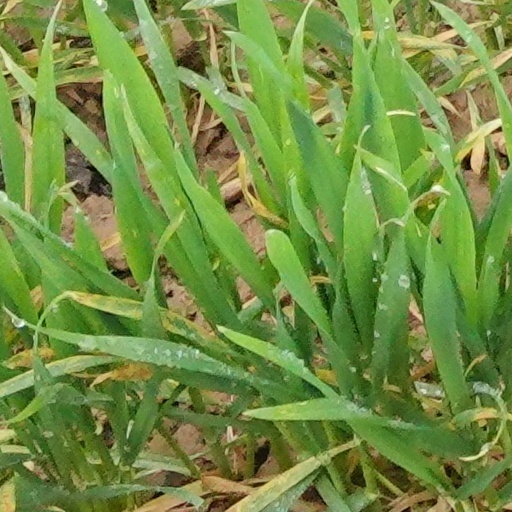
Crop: wheat